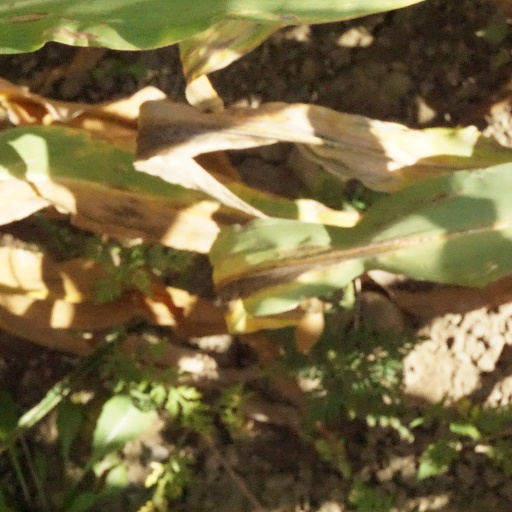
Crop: maize; corn